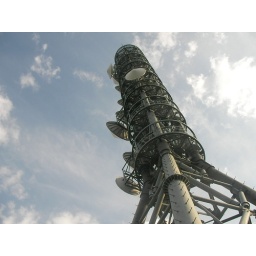
A walk in the mountains in Hiroshima 091010. This is the first TV tower that I have encountered.